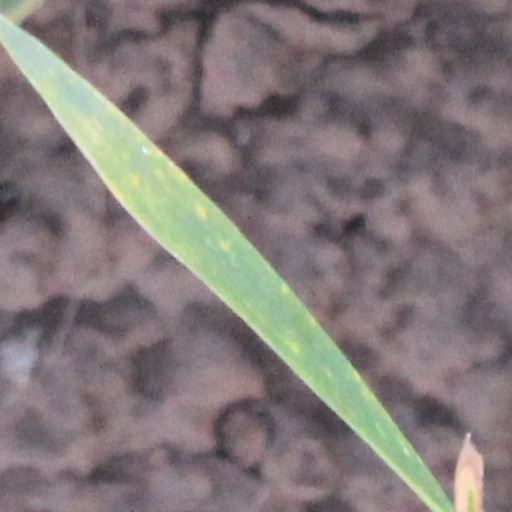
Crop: wheat